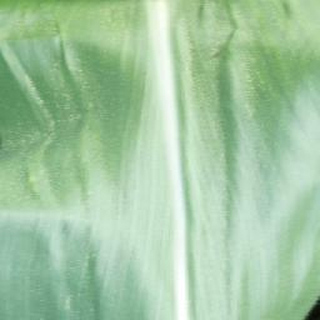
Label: healthy_corn